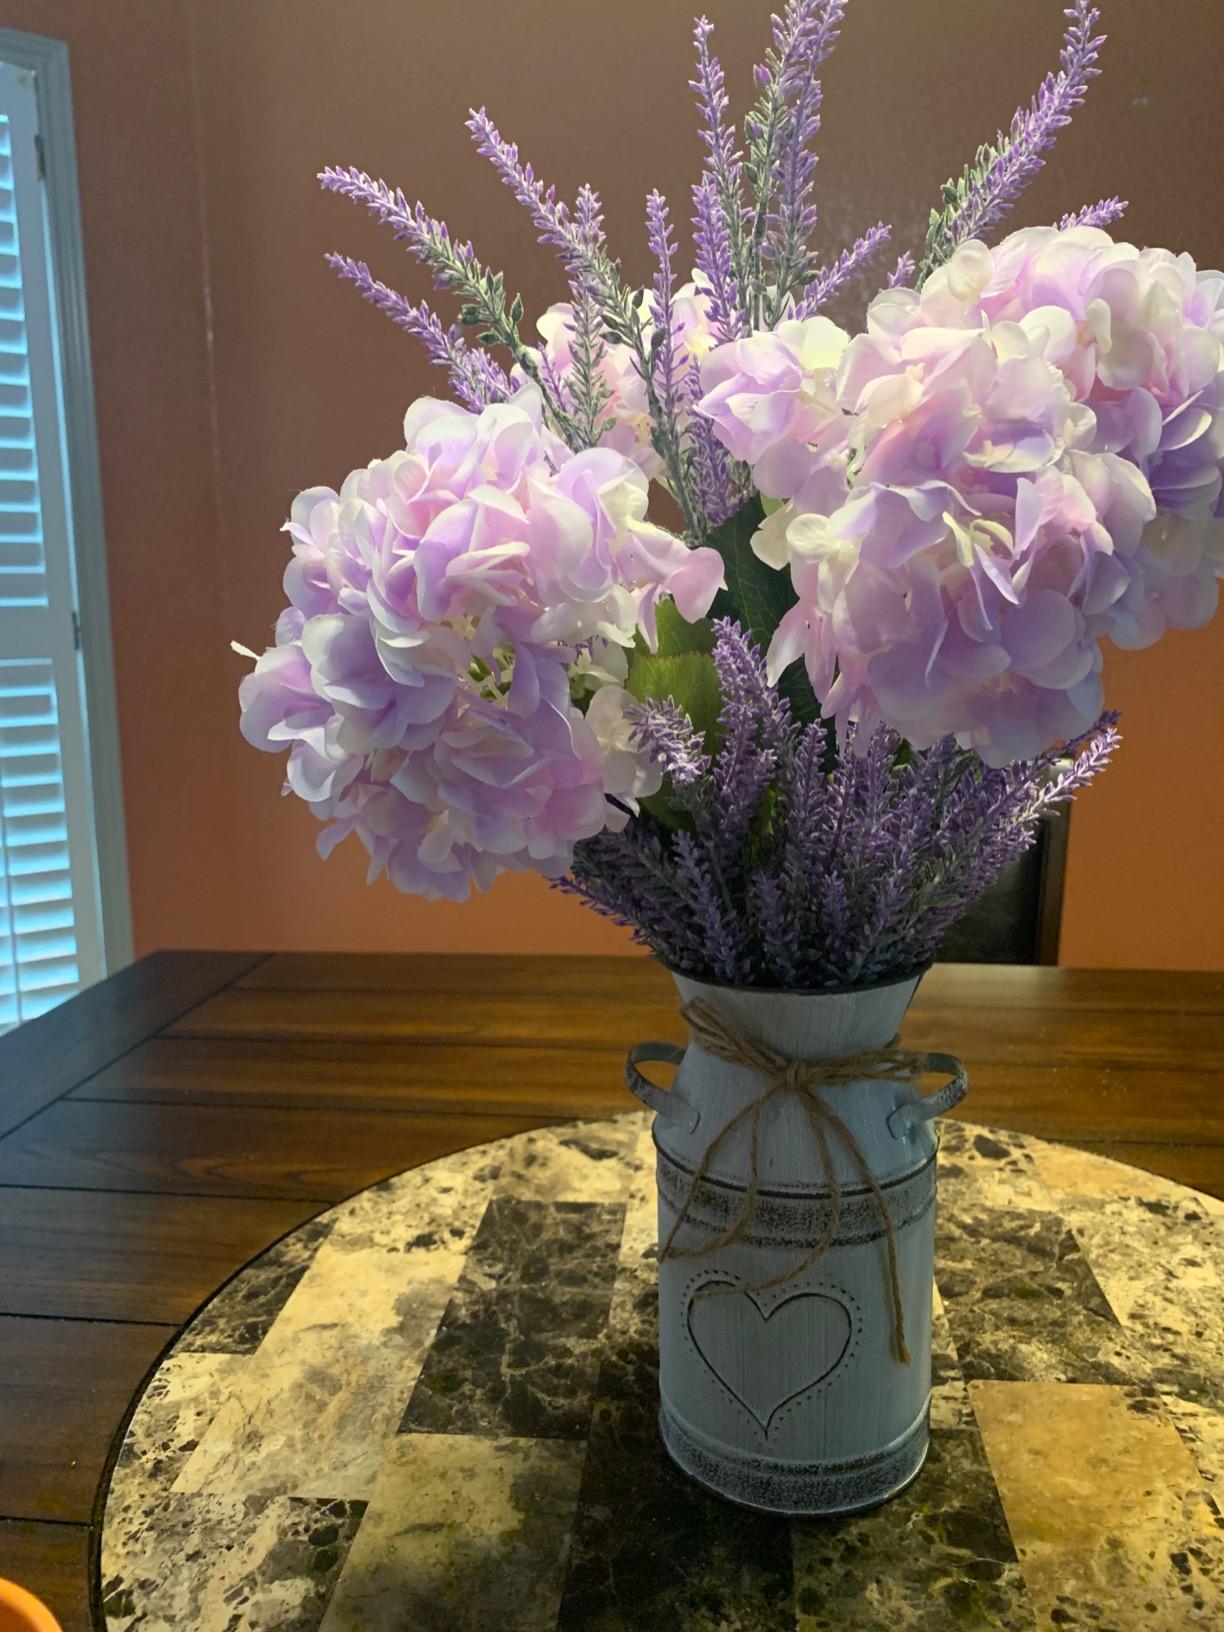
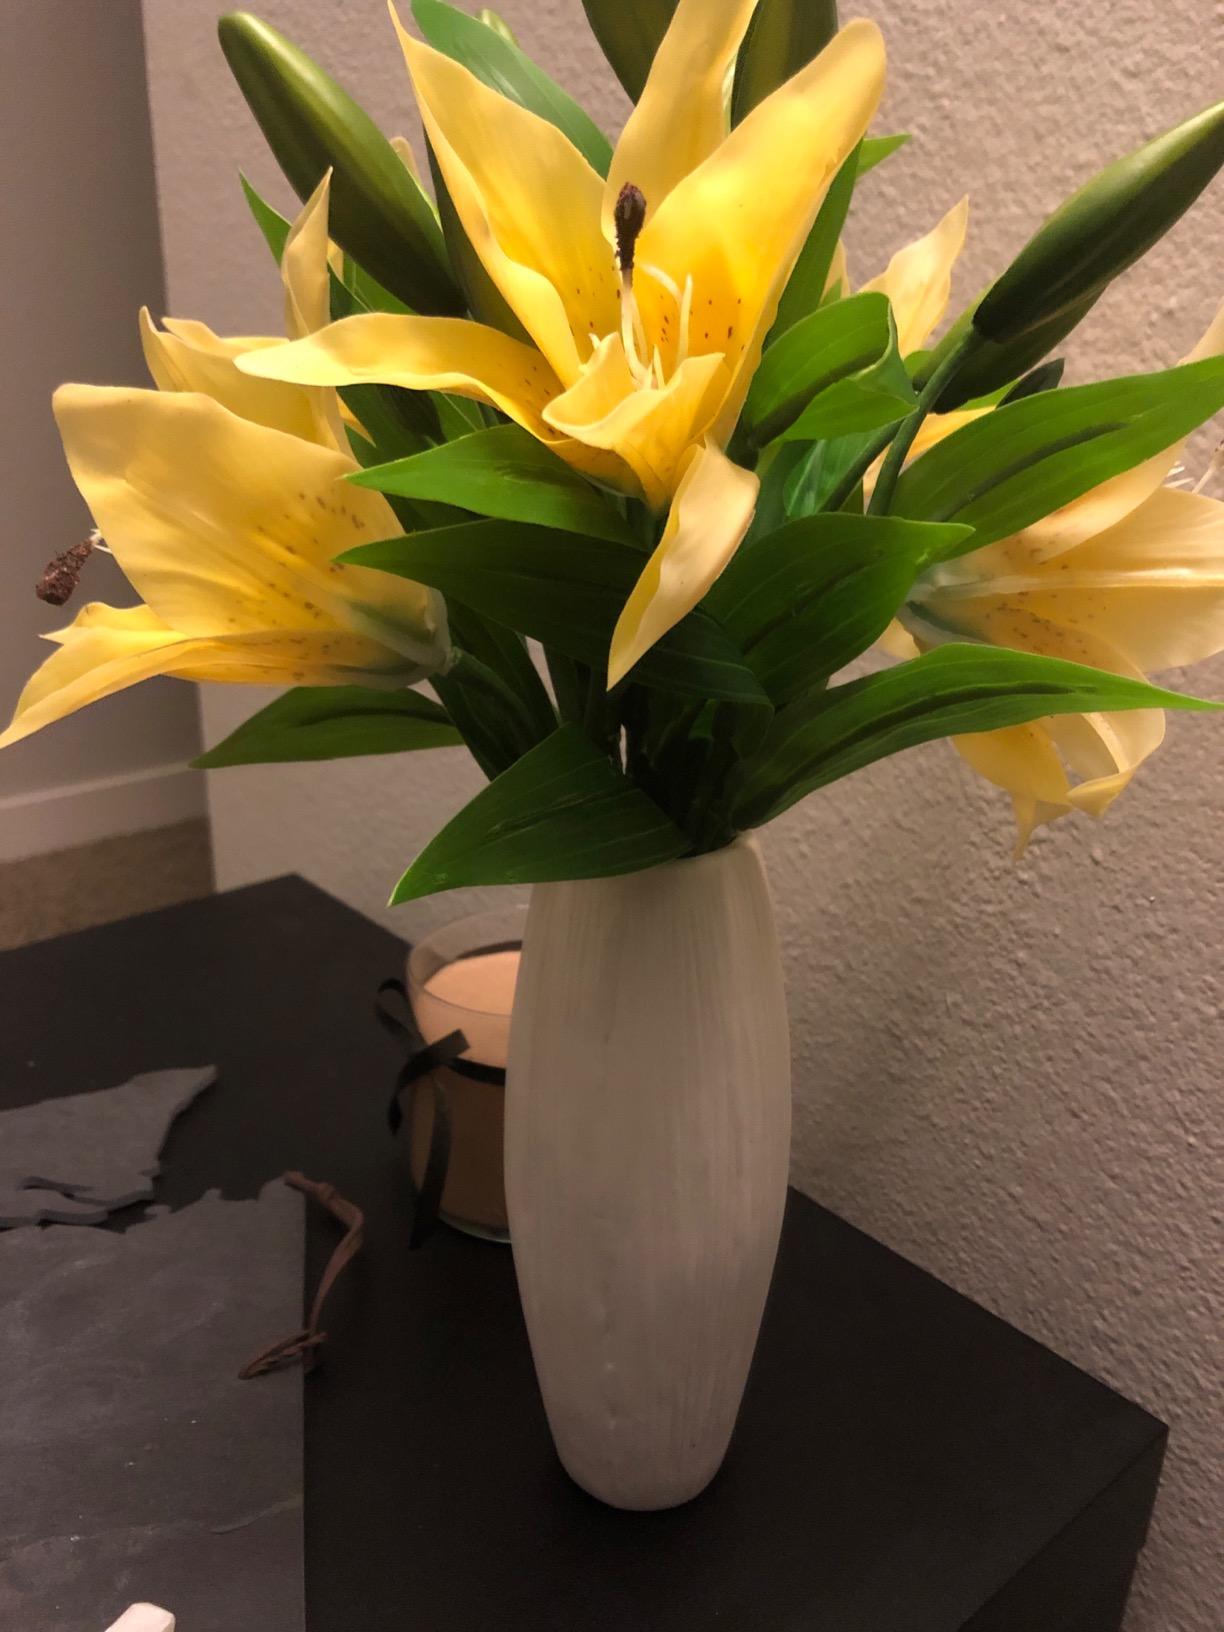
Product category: vase
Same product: no